The Haunted Drum

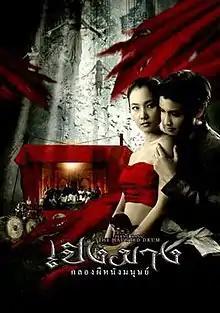
Theatrical release poster

The Haunted Drum is a 2007 Thai horror drama film directed by Nuttapeera Shomsri and Sarunya Noithai.